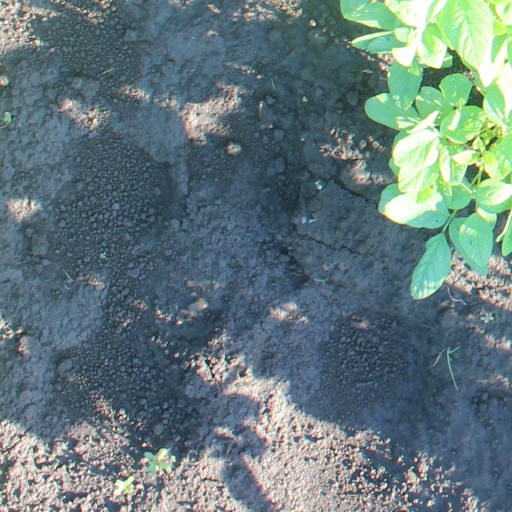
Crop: soybean